Operation Draufgänger

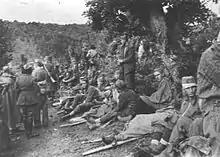
Exhausted partisans after defeating Germans and breaking into Serbia, 4 August 1944

The (German for "daredevil") was a German Wehrmacht military operation against the Yugoslav Partisans at the Montenegrin-Serbian border area, aimed at breaking the Partisan foothold on the Lim river which was a potential penetration point into Serbia. In turn, it was a Partisan counter-operation, known as the Andrijevica Operation. The operation began on 18 July on the Čakor–Gusinje–Andrijevica–Berane line, when Kampfgruppe E burnt down at least 16 villages and killed several hundreds inhabitants. From different directions, German troops attacked villages and a part approached Andrijevica, pushed out parts of two Partisan brigades, and then took over the town on 19 July and continued attacking. The staffs of the Partisan brigades assessed the combined German forces as inadequate and self-initiatively decided to attacks, resulting in great German losses. With the possibility to surround and destroy, the II Assault Corps gave the operational command on 23 July on general attack. From different directions the German troops were surrounded in the wider region of Murino on 24 July. On 28 July the Partisan 2nd, 5th and 17th divisions were ordered to move across the Ibar, which gave the opportunity for the 14th Regiment SS to break through Čakor towards Peć, while larger part of the 21st Division SS broke and many Albanians deserted. The German troops were decisively defeated, and the Partisans moved for action in Serbia. Operation Rübezahl followed.